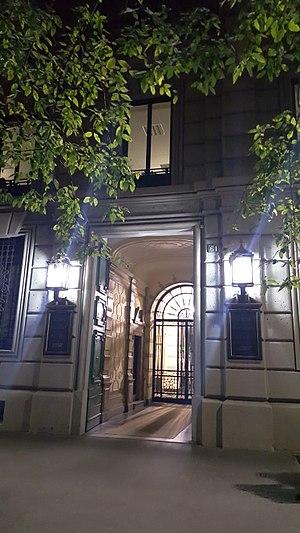
Azienda Trasporti Milanesi ou ATM est une société publique, propriété de la commune de Milan, qui gère notamment les transports publics de la capitale lombarde et d'une partie de son agglomération.